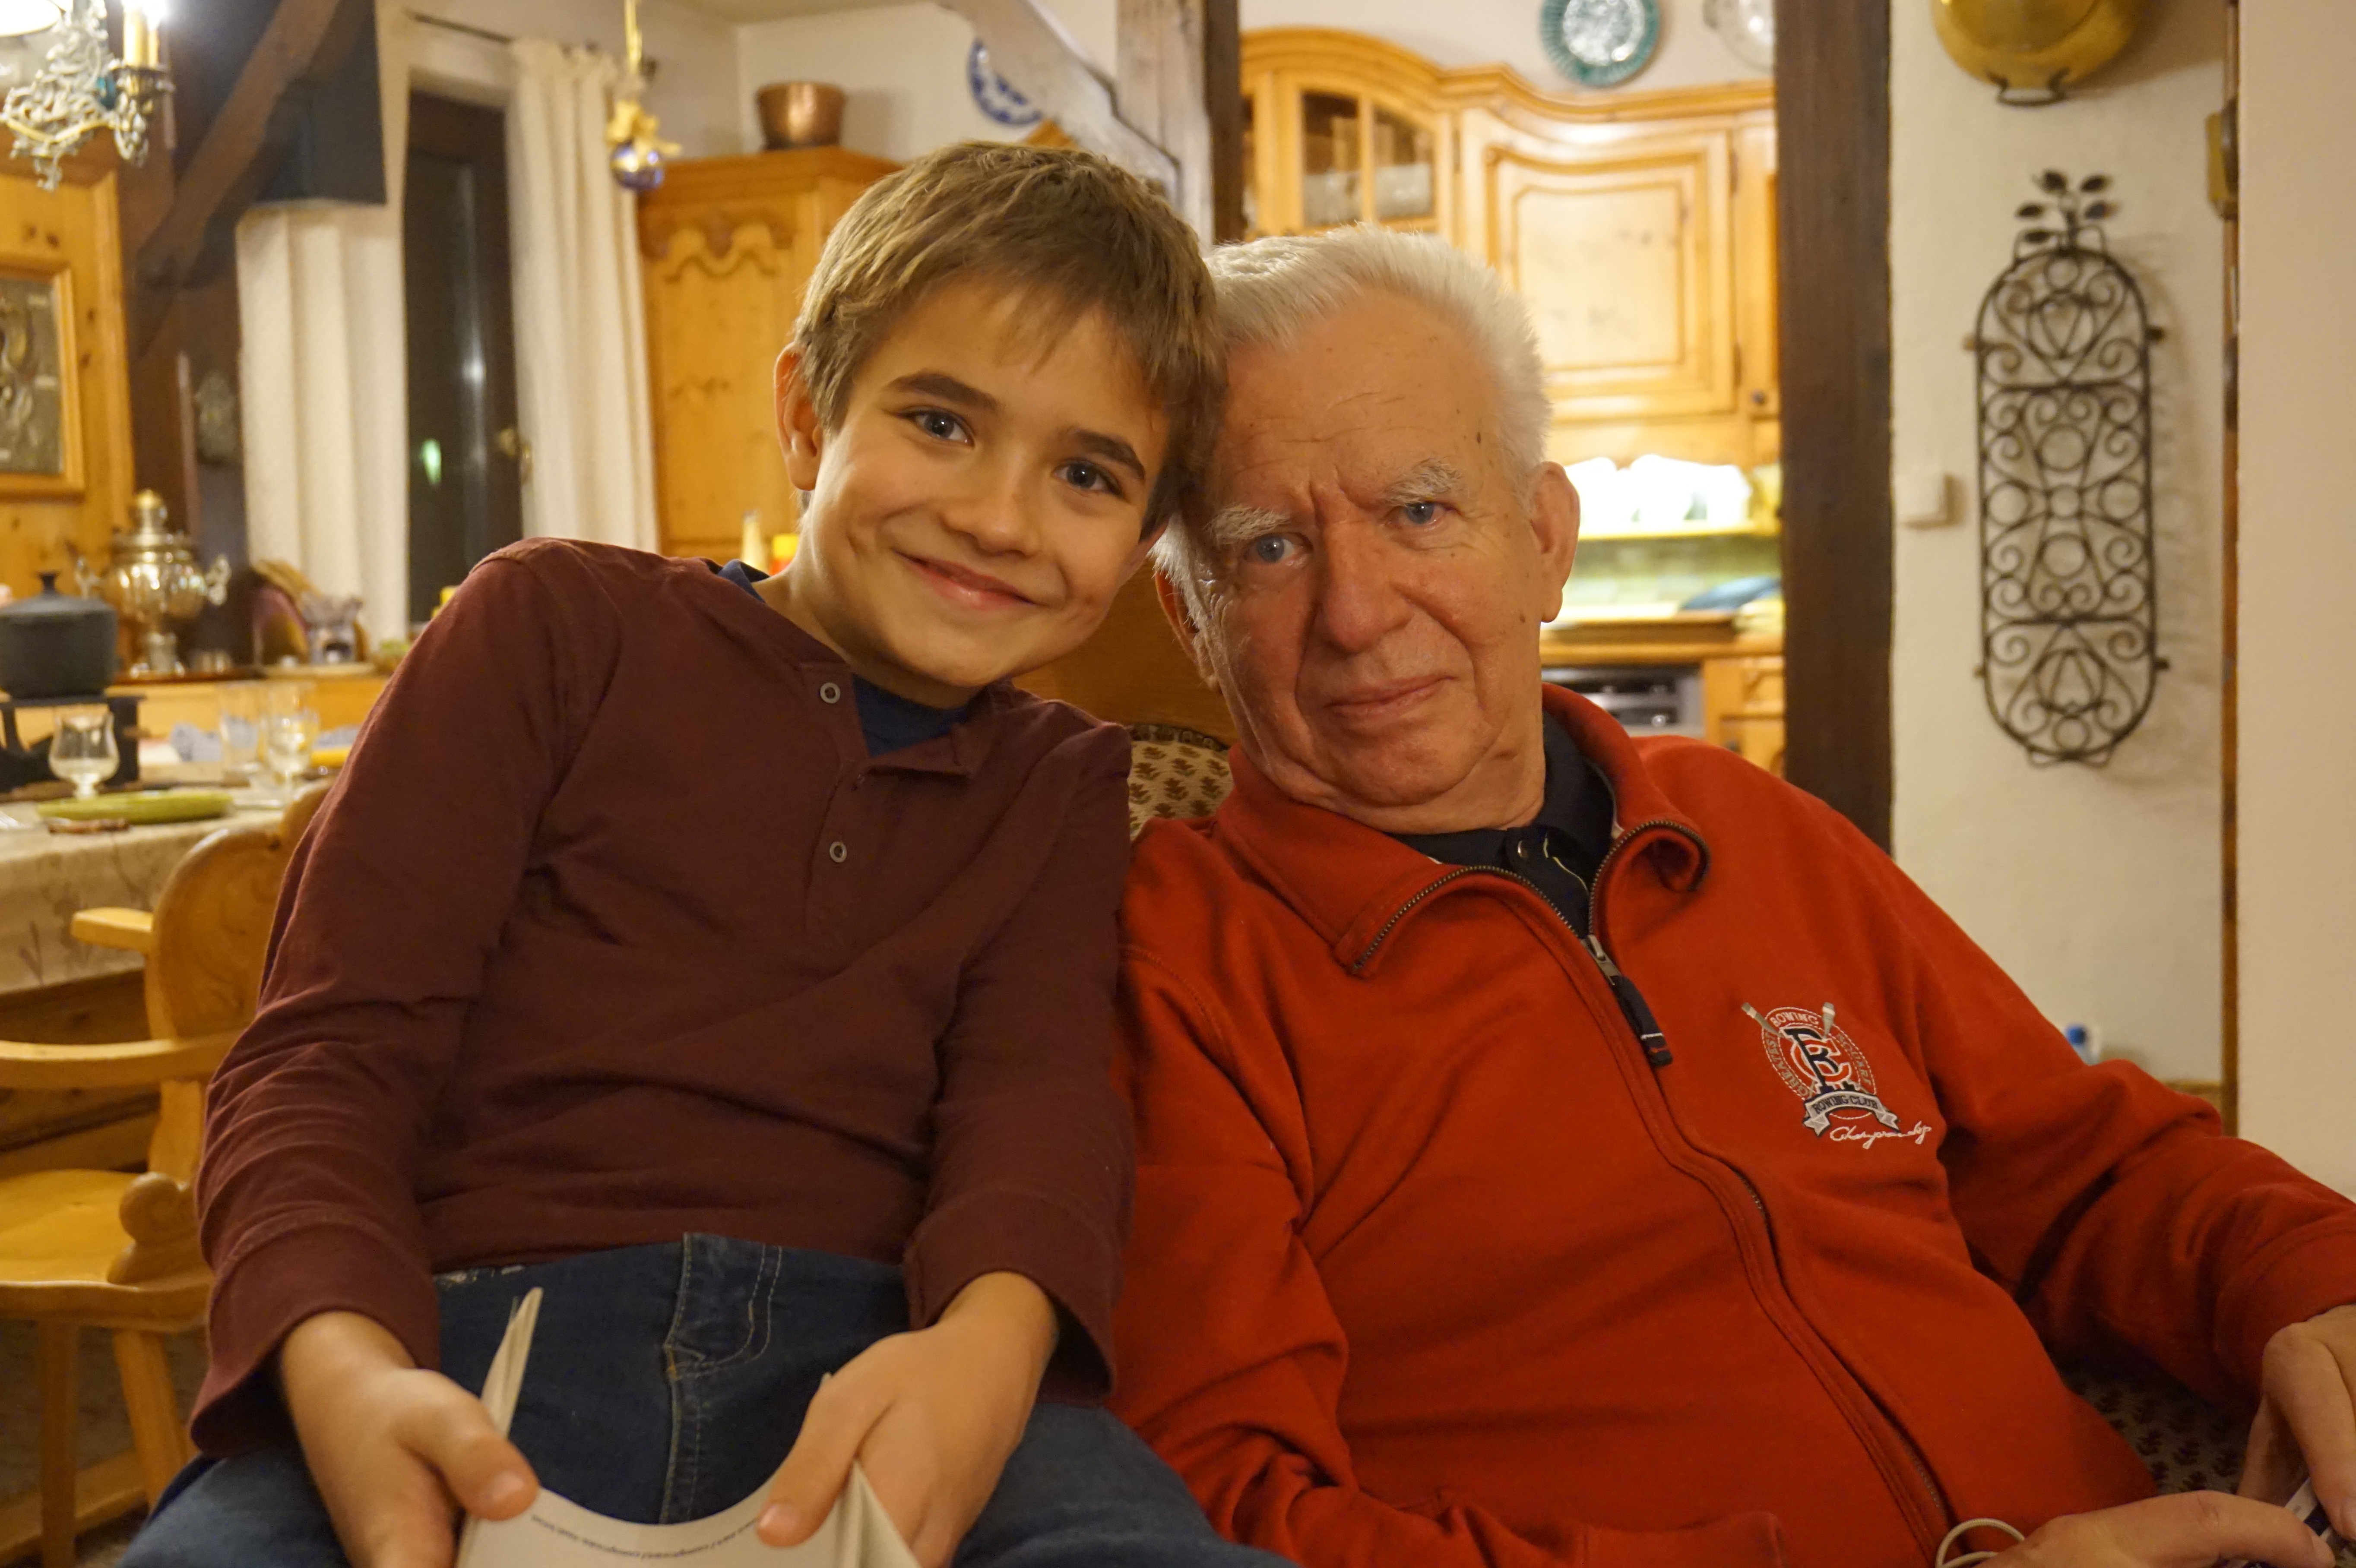
man, person, people, boy, love, sitting, child, friendship, together, senior citizen, family, grandpa, mood, harmony, grandparent